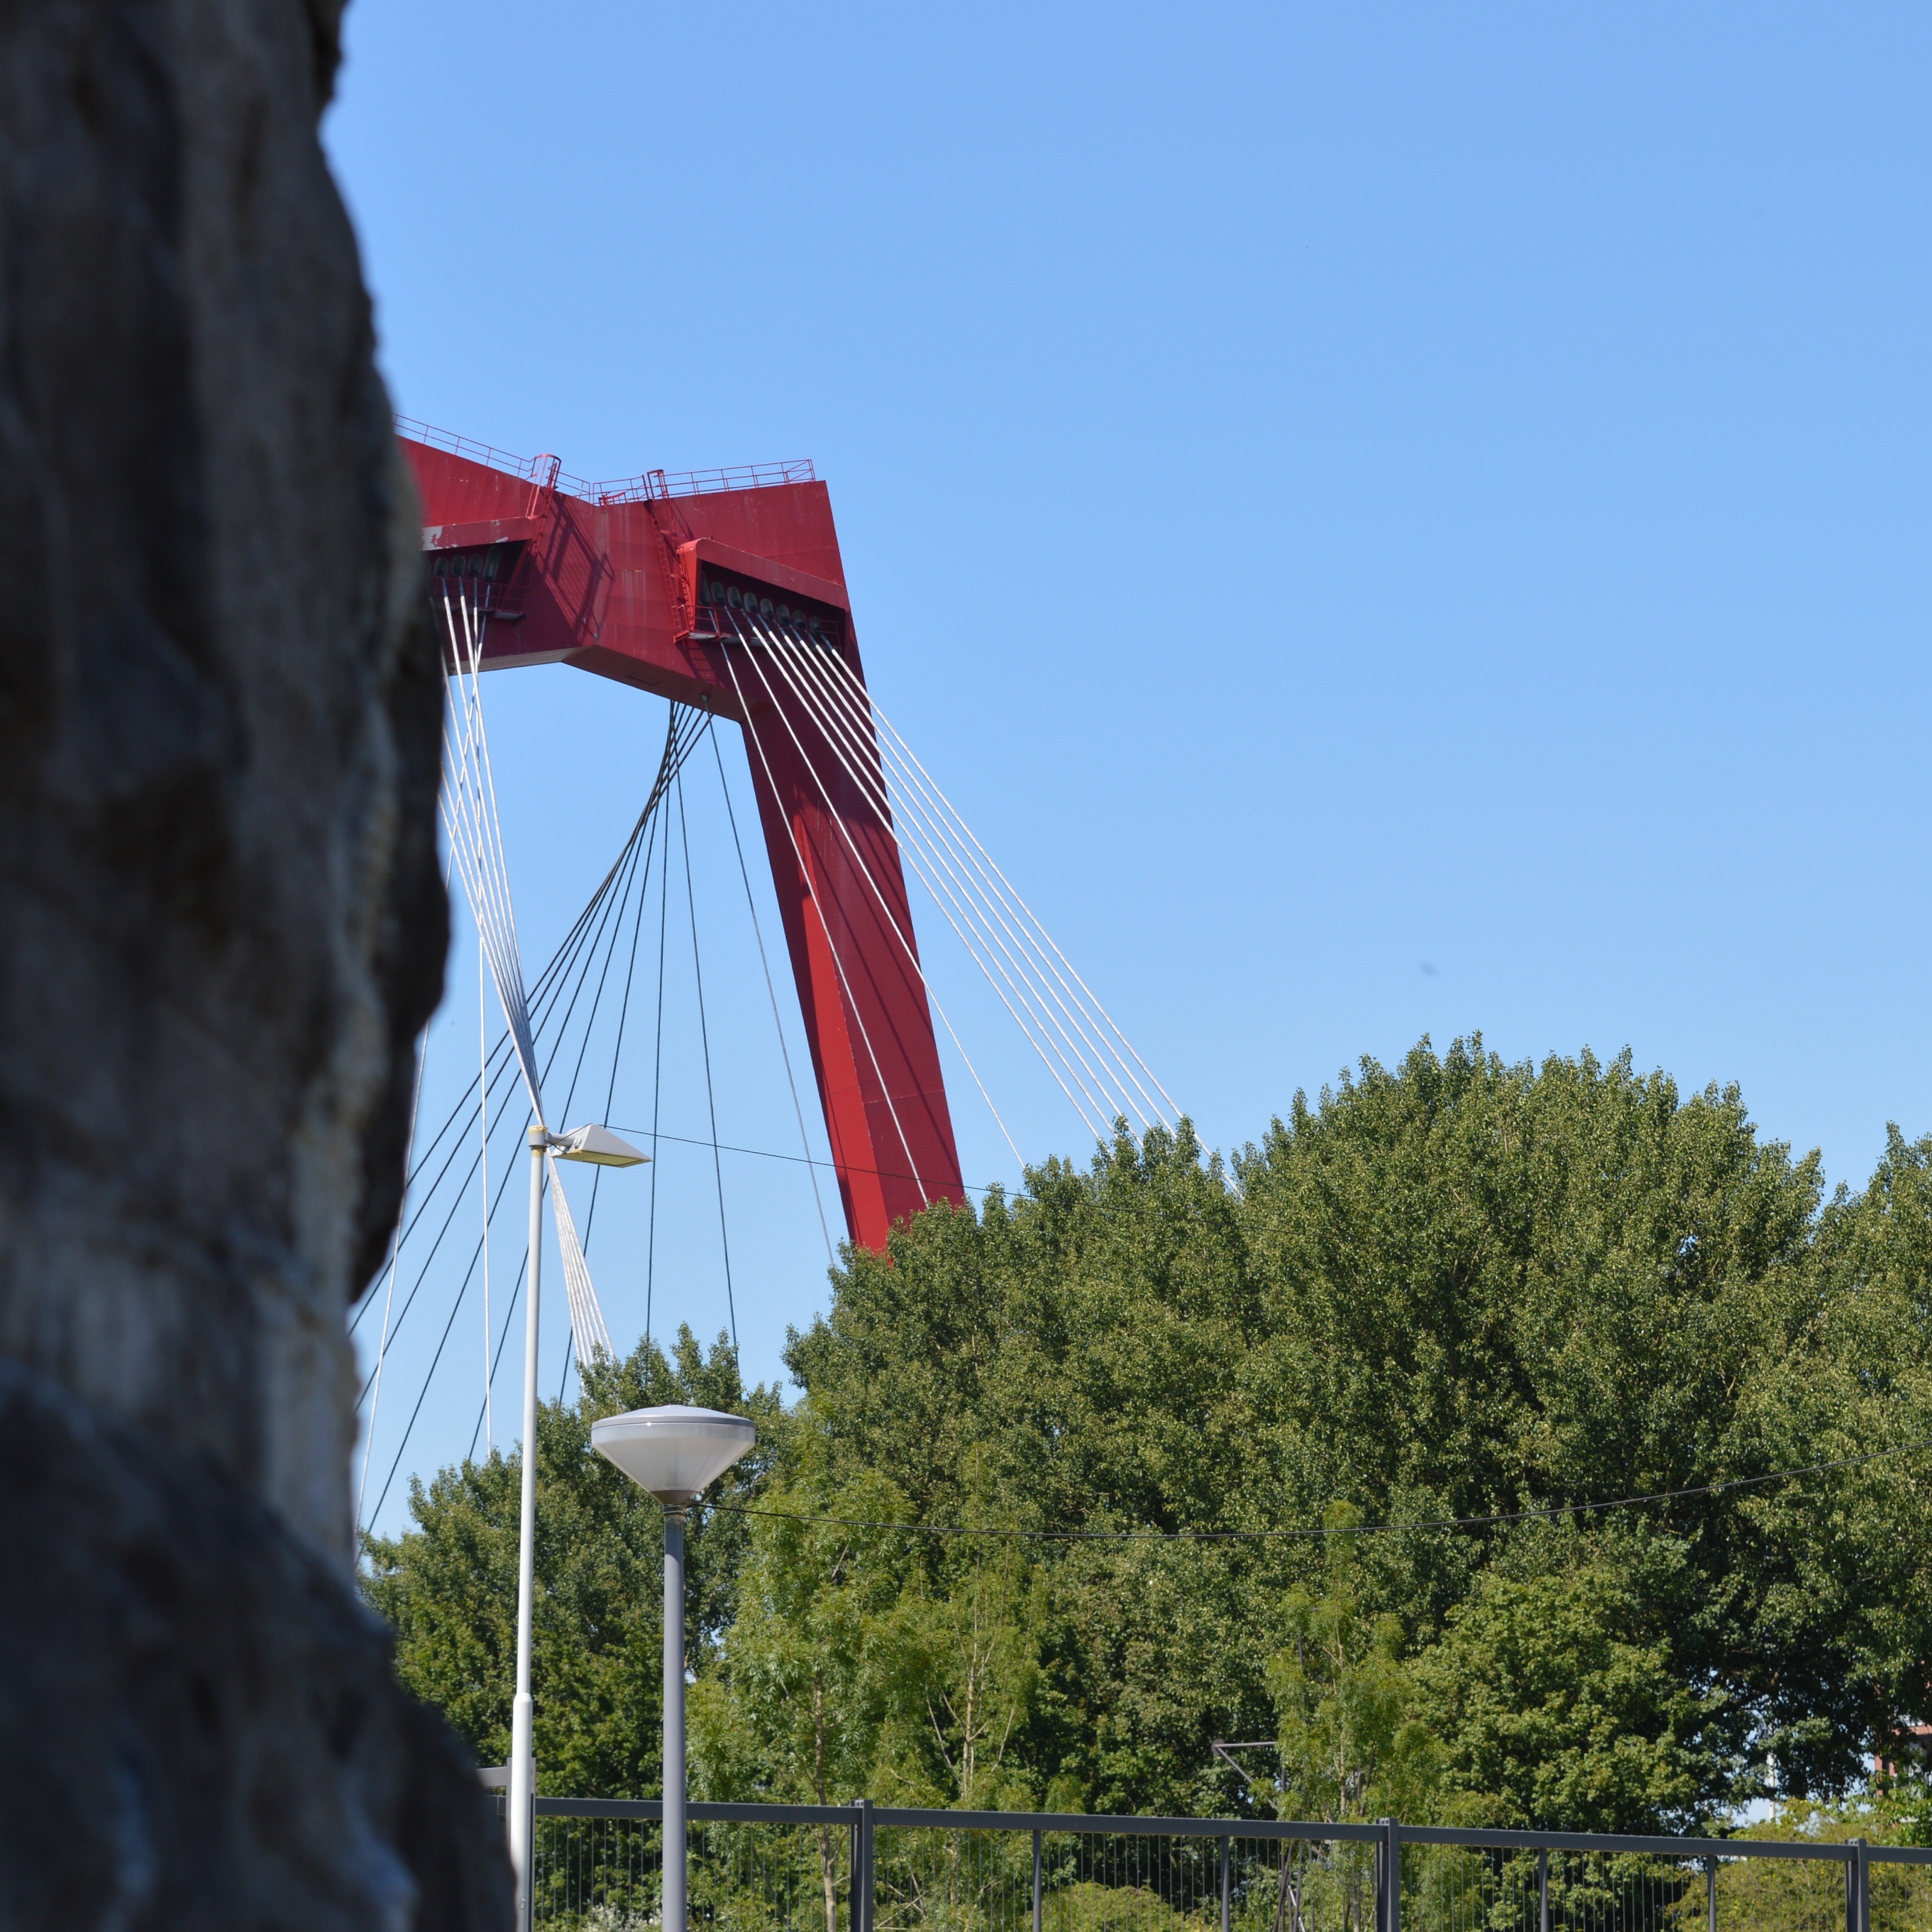
tree, tower, mast